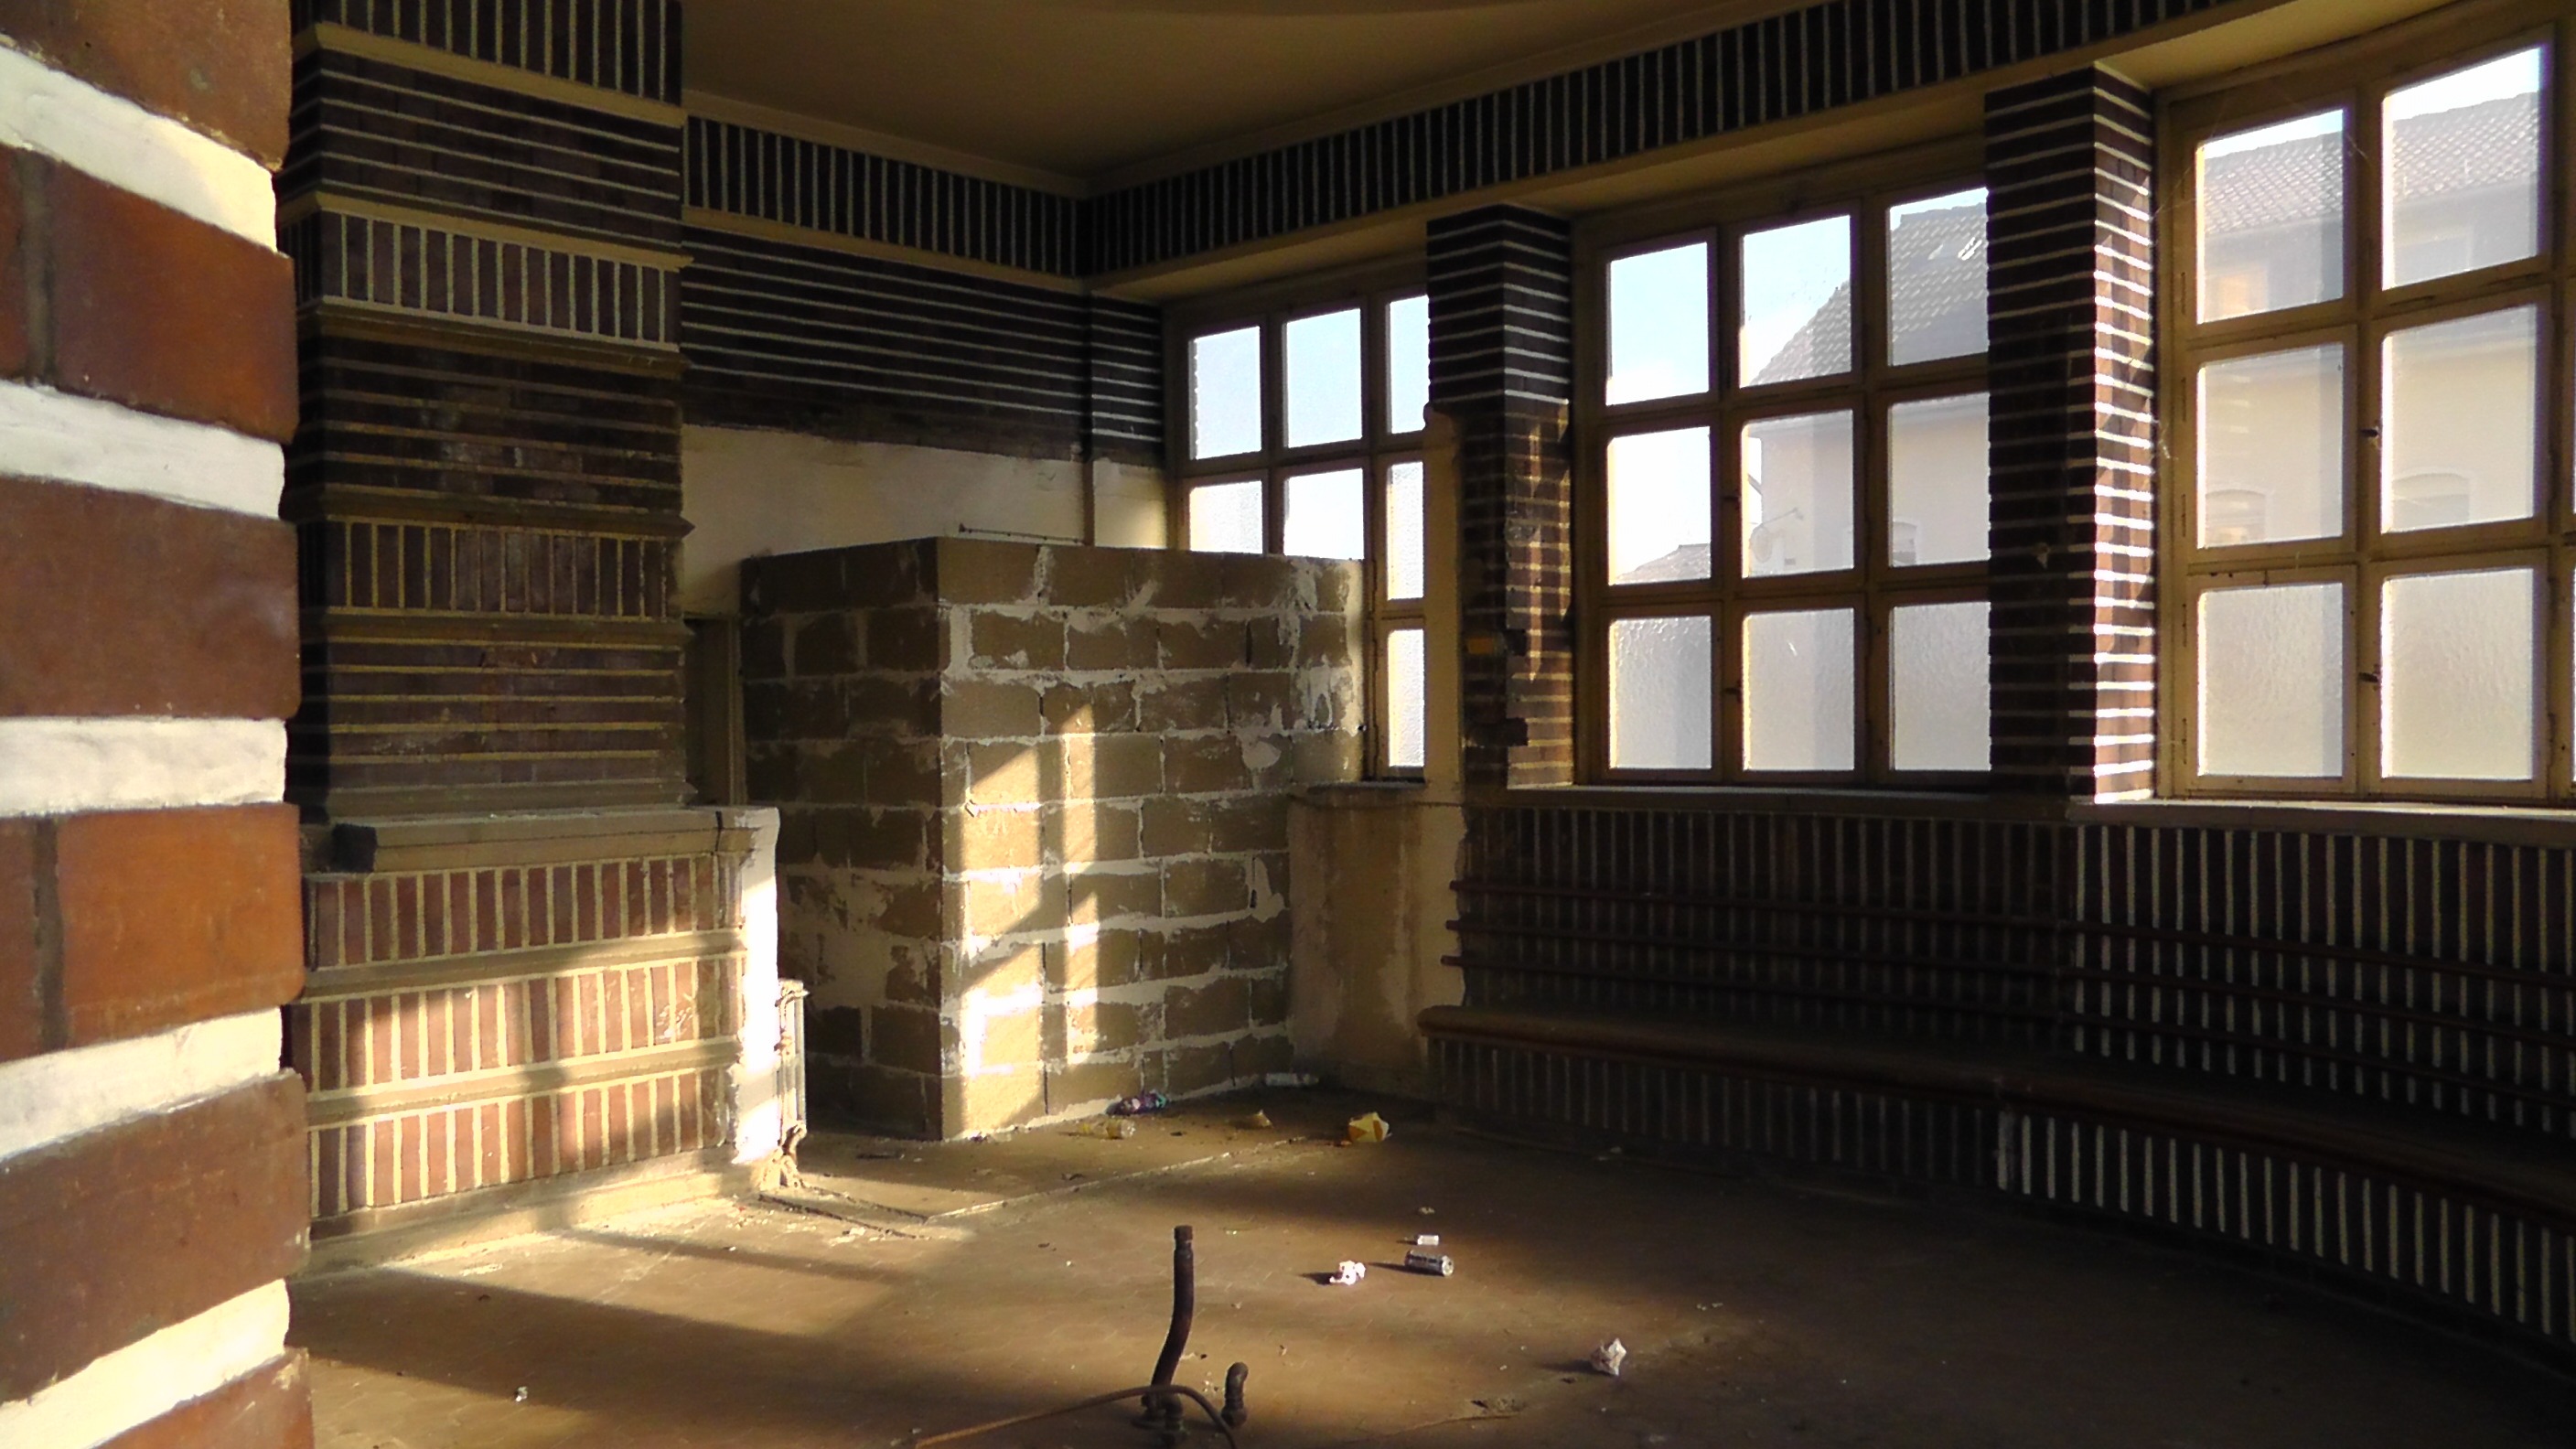
architecture, wood, house, old, broken, bare, ruin, room, old building, interior design, old house, past, leave, lapsed, run down, lonely house